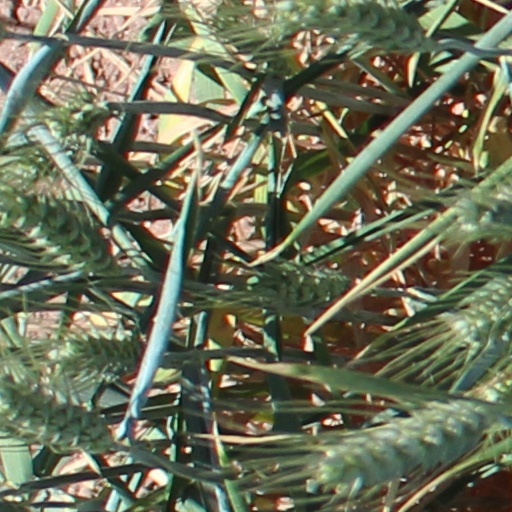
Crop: wheat